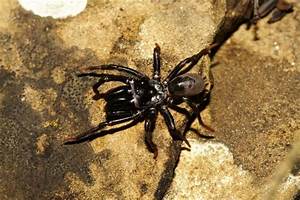
Label: ragno